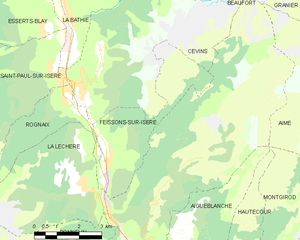
Carte des communes françaises
Feissons-sur-Isère, anciennement Feissons-sous-Briançon, est une ancienne commune française située dans le département de la Savoie, en région Auvergne-Rhône-Alpes.